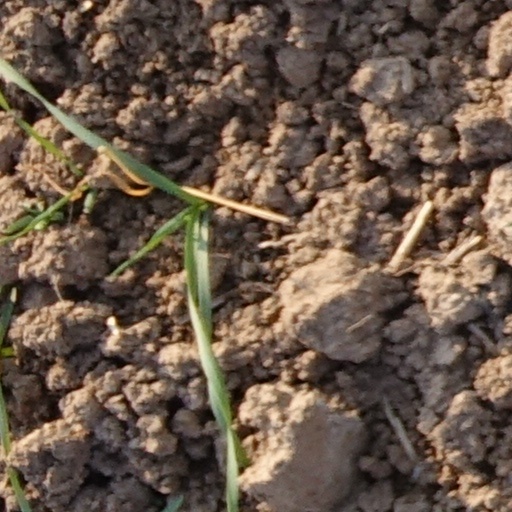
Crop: wheat